House Un-American Activities Committee

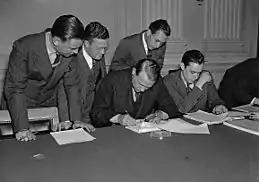
Chairman Martin Dies of the House Un-American Activities Committee proofreads his October 26, 1938 letter replying to President Roosevelt's attack on the committee.

The House Committee on Un-American Activities (HCUA), popularly the House Un-American Activities Committee (HUAC), was an investigative committee of the United States House of Representatives, created in 1938 to investigate alleged disloyalty and subversive activities on the part of private citizens, public employees, and those organizations suspected of having communist ties. It became a standing (permanent) committee in 1946, and from 1969 onwards it was known as the House Committee on Internal Security. When the House abolished the committee in 1975, its functions were transferred to the House Judiciary Committee.